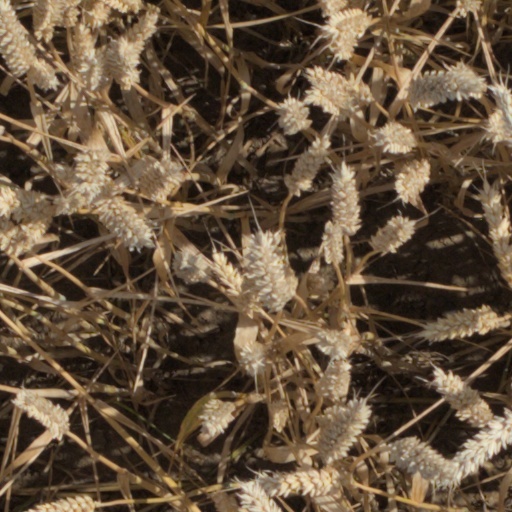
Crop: wheat